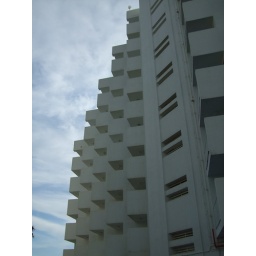
I liked the way the white edges stood out against the sky